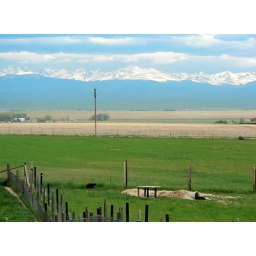
View over the brown bear area